Operation Saluting October

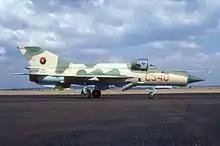
FAPLA MiG-21bis fighter of the 25th Aviation Combat Regiment. These were used for ground attack missions.

Preparations for Operation Saluting October commenced in April 1987. The offensive was to involve two FAPLA divisions composed of eight brigades staged around Cuito Cuanavale, for a total of 10,000-11,000 troops, 150 T-54/55 and T-62 main battle tanks, 30 PT-76 light tanks, and several organic batteries of M-46 and D-30 towed howitzers. In total, the force had around 500 armoured fighting vehicles. These were essentially motorised infantry brigades transported by truck and BTR-60PB armoured personnel carriers, each with an attached tank company, an armoured reconnaissance company, and six batteries of towed artillery. The decision to rely on motorised infantry mounted in wheeled vehicles was deliberate, as Soviet tracked vehicles experienced difficulties in the sandy soils of eastern Angola. Standard Soviet military tracks were simply not designed for the terrain in this region, and specialised tracks were required to achieve the most optimal off-road movement. This would prove to be a serious tactical disadvantage for the FAPLA tanks, and was a major factor in keeping them road-bound wherever possible.